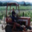
Label: tractor